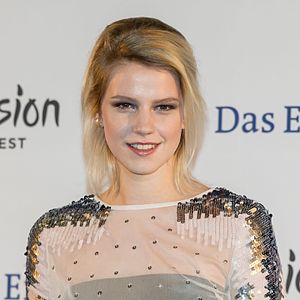
Levina
Isabella Levina Lueen også kendt som Levina er en tysk sangerinde som repræsenterede Tyskland ved Eurovision Song Contest 2017.